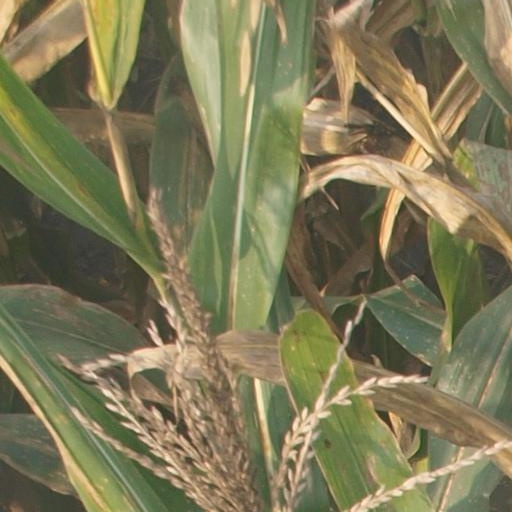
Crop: maize; corn